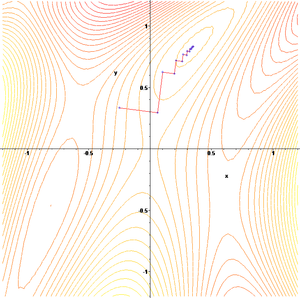
L'algorithme du gradient désigne un algorithme d'optimisation différentiable. Il est par conséquent destiné à minimiser une fonction réelle différentiable définie sur un espace euclidien ou, plus généralement, sur un espace hilbertien. L'algorithme est itératif et procède donc par améliorations successives. Au point courant, un déplacement est effectué dans la direction opposée au gradient, de manière à faire décroître la fonction. Le déplacement le long de cette direction est déterminé par la technique numérique connue sous le nom de recherche linéaire. Cette description montre que l'algorithme fait partie de la famille des algorithmes à directions de descente.
Une équation est, en mathématiques, une relation contenant une ou plusieurs variables. Résoudre l'équation consiste à déterminer les valeurs que peut prendre la variable pour rendre l'égalité vraie. La variable est aussi appelée inconnue et les valeurs pour lesquelles l'égalité est vérifiée solutions. À la différence d'une identité, une équation est une égalité qui n'est pas nécessairement vraie pour toutes les valeurs possibles que peut prendre la variable.